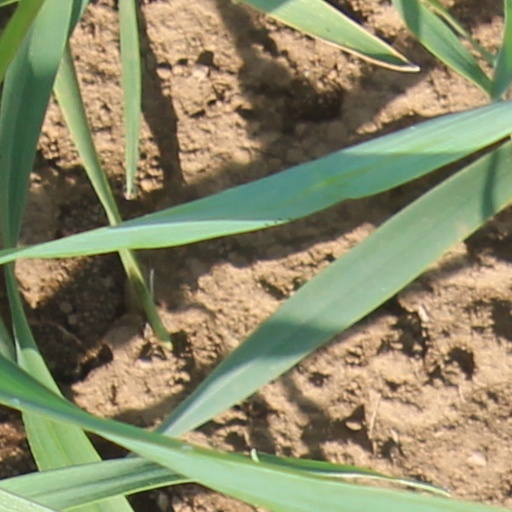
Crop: wheat